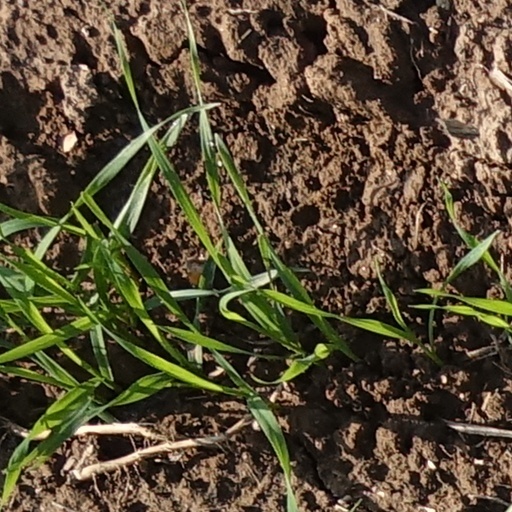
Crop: wheat